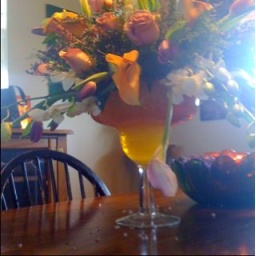
The handcrafted martyrita bouquet orchids, calalily, tulips, roses in a giant margarita glass